Justin Grimm

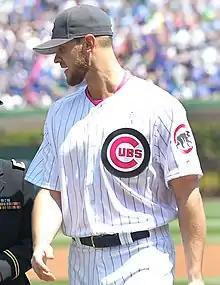
Grimm at Wrigley Field in 2016

Justin Scott Grimm (born August 16, 1988) is an American former professional baseball pitcher. He played in Major League Baseball (MLB) for the Texas Rangers, Chicago Cubs, Kansas City Royals, Seattle Mariners, Milwaukee Brewers and Oakland Athletics.